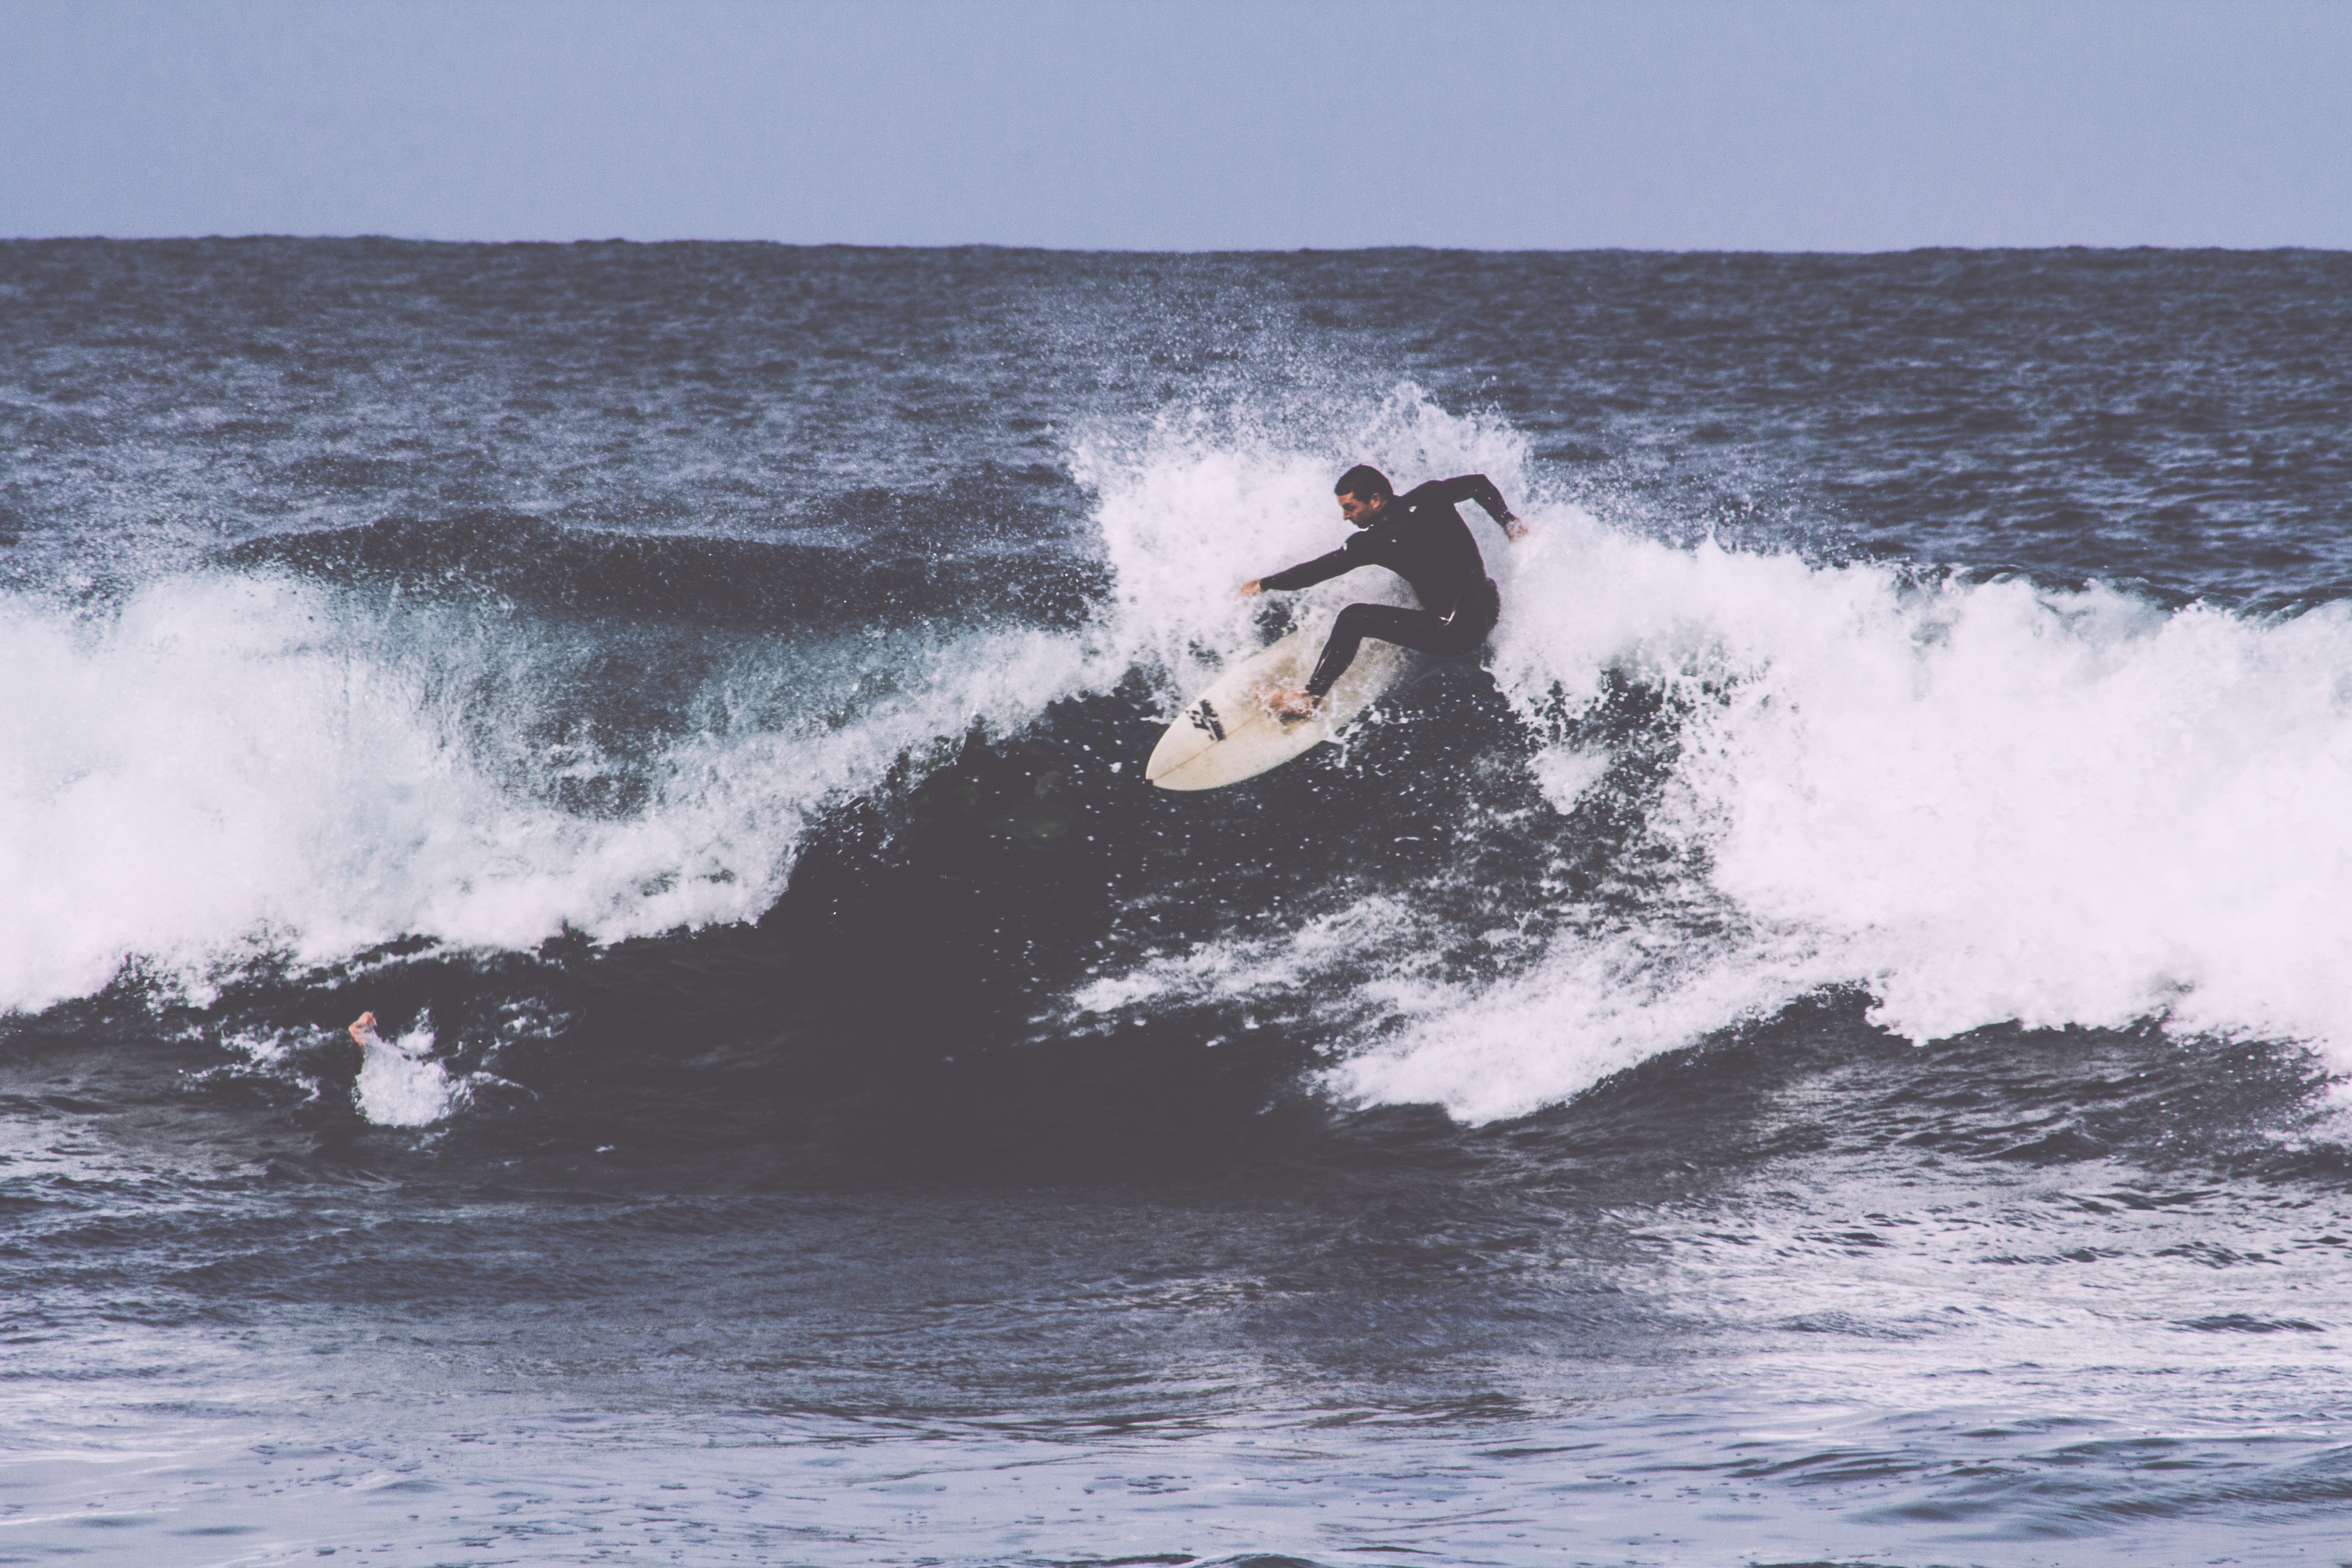
sea, coast, ocean, wave, surfer, surf, surfing, surfboard, extreme sport, sports, water sport, wind wave, boardsport, surfing equipment and supplies, surface water sports, individual sports, bodyboarding